John Toshack

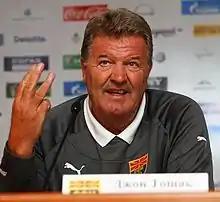
Toshack, as Macedonia manager, at a press conference in 2011

Eleven months after resigning from his role with Wales, Toshack was appointed manager of the Macedonia national football team on 7 August 2011. However, Macedonia won one of his eight matches in charge and his contract with the national side was terminated on 13 August 2012 after he refused the request of Football Federation of Macedonia president Ilčo Gjorgioski to relocate to the country.